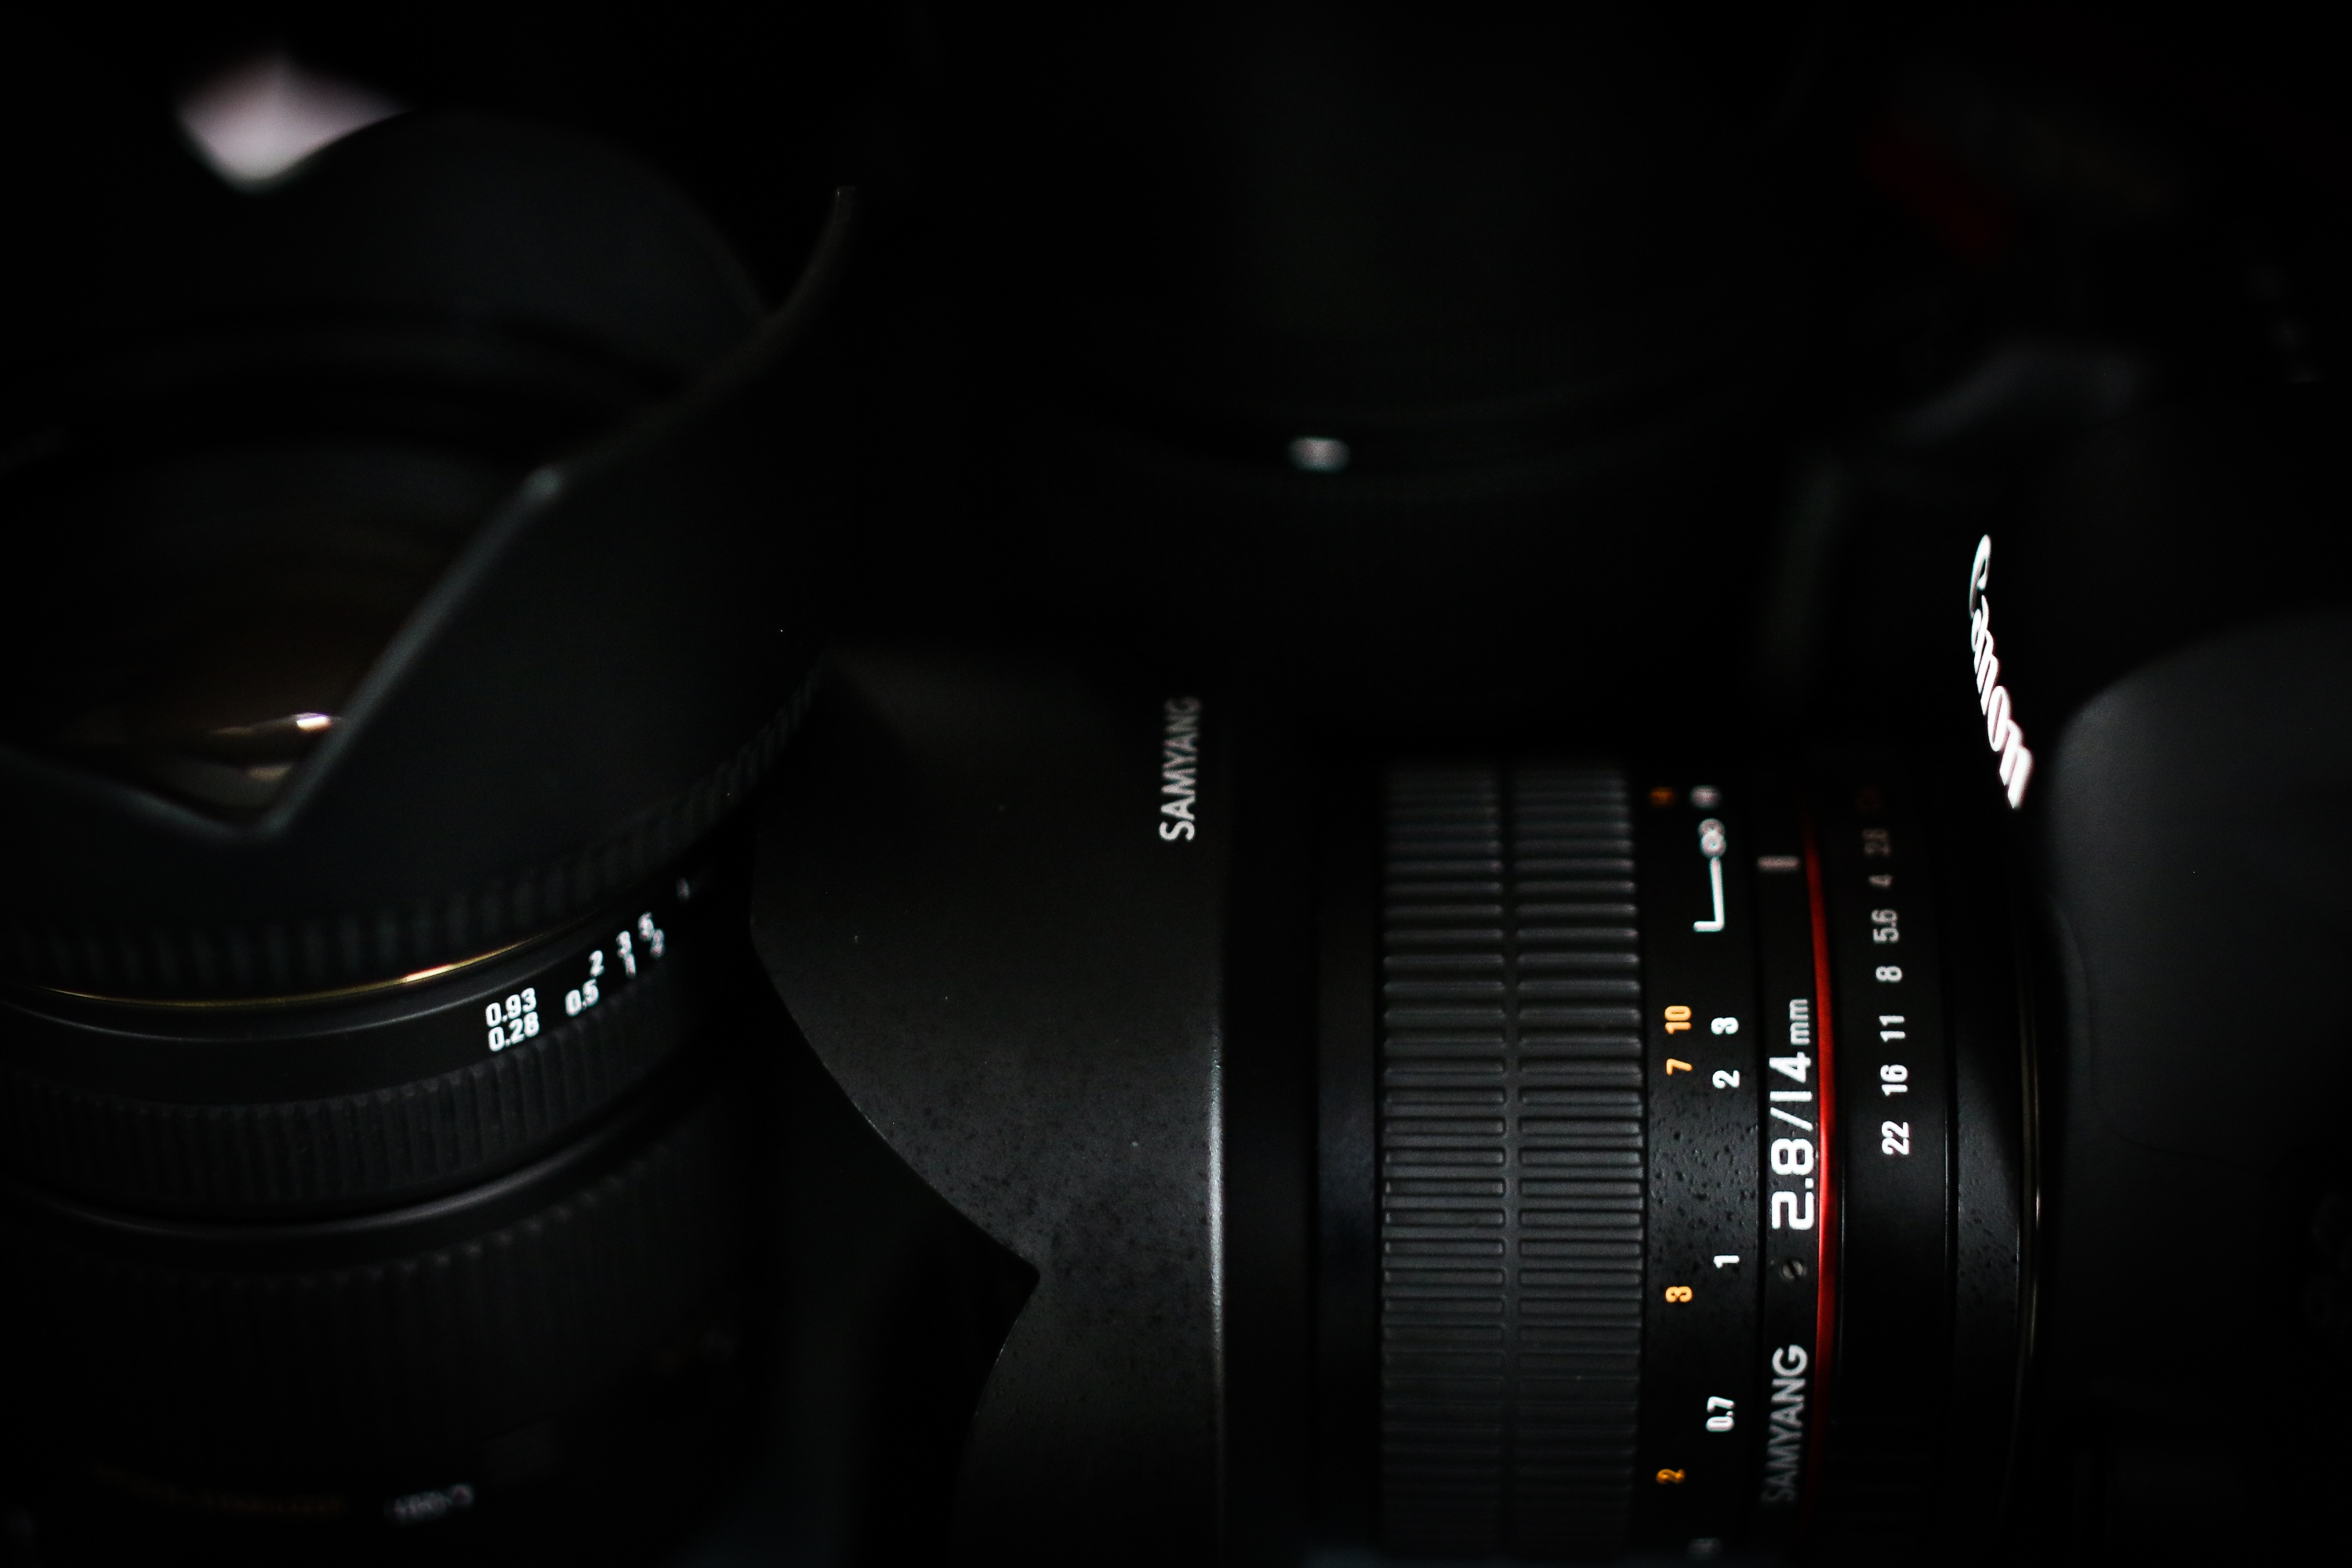
light, camera, photography, photographer, glass, dark, lens, canon, darkness, black, monochrome, optics, reflex camera, digital camera, camera lens, the background, photo equipment, digital slr, canon lens, single lens reflex camera, cameras optics, mirrorless interchangeable lens camera